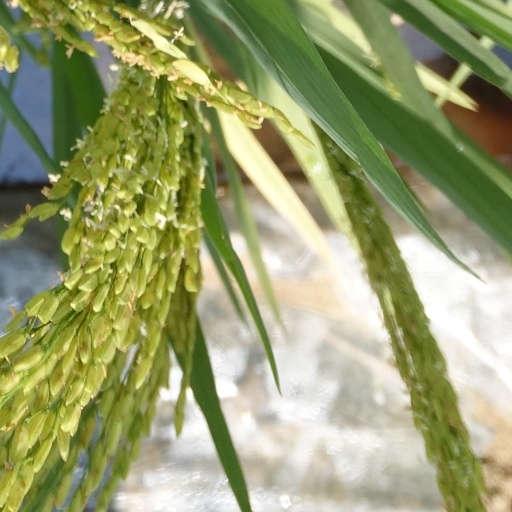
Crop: rice